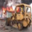
Label: tractor